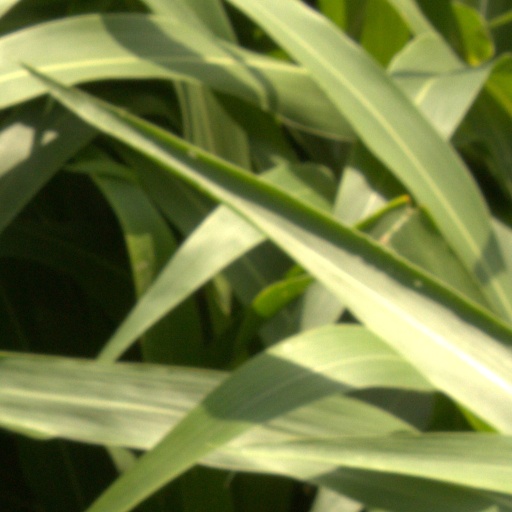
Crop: sorghum